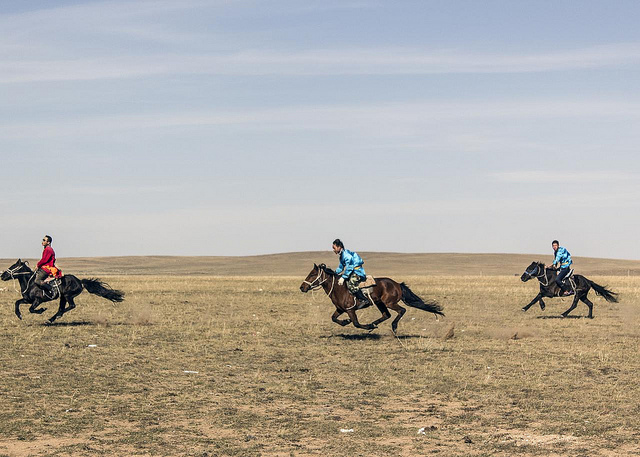
user: Given an image and a question. Answer the question in a short answer. Question: What are the people called that race these animals for a living? Short Answer:
assistant: jockey